Eumenes

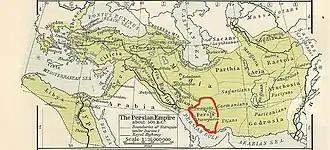
Map of the Achaemenid Persian Empire which Alexander the Great conquered. The title of "Upper Satrapies" is typically applied to the lands east of Media (centre of the image) and the Zagros Mountains.

Eumenes required Antigonus to send hostages to Nora before he was willing to come out and negotiate. Antigonus wanted to acquire Eumenes as his own officer and so first demanded that Eumenes address him as a superior officer. Eumenes refused, replying: